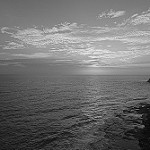
Label: B & W